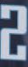
Number: 2